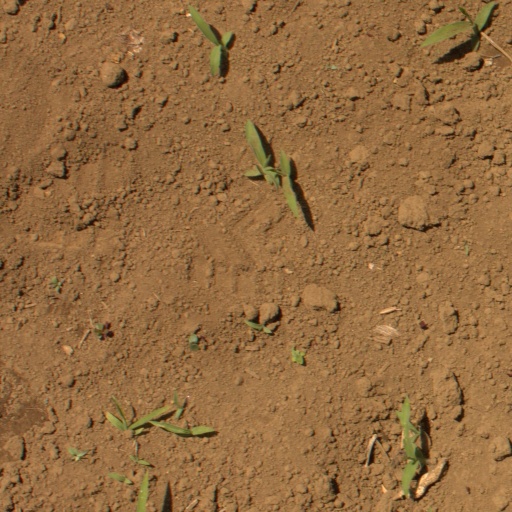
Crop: Jerusalem artichoke